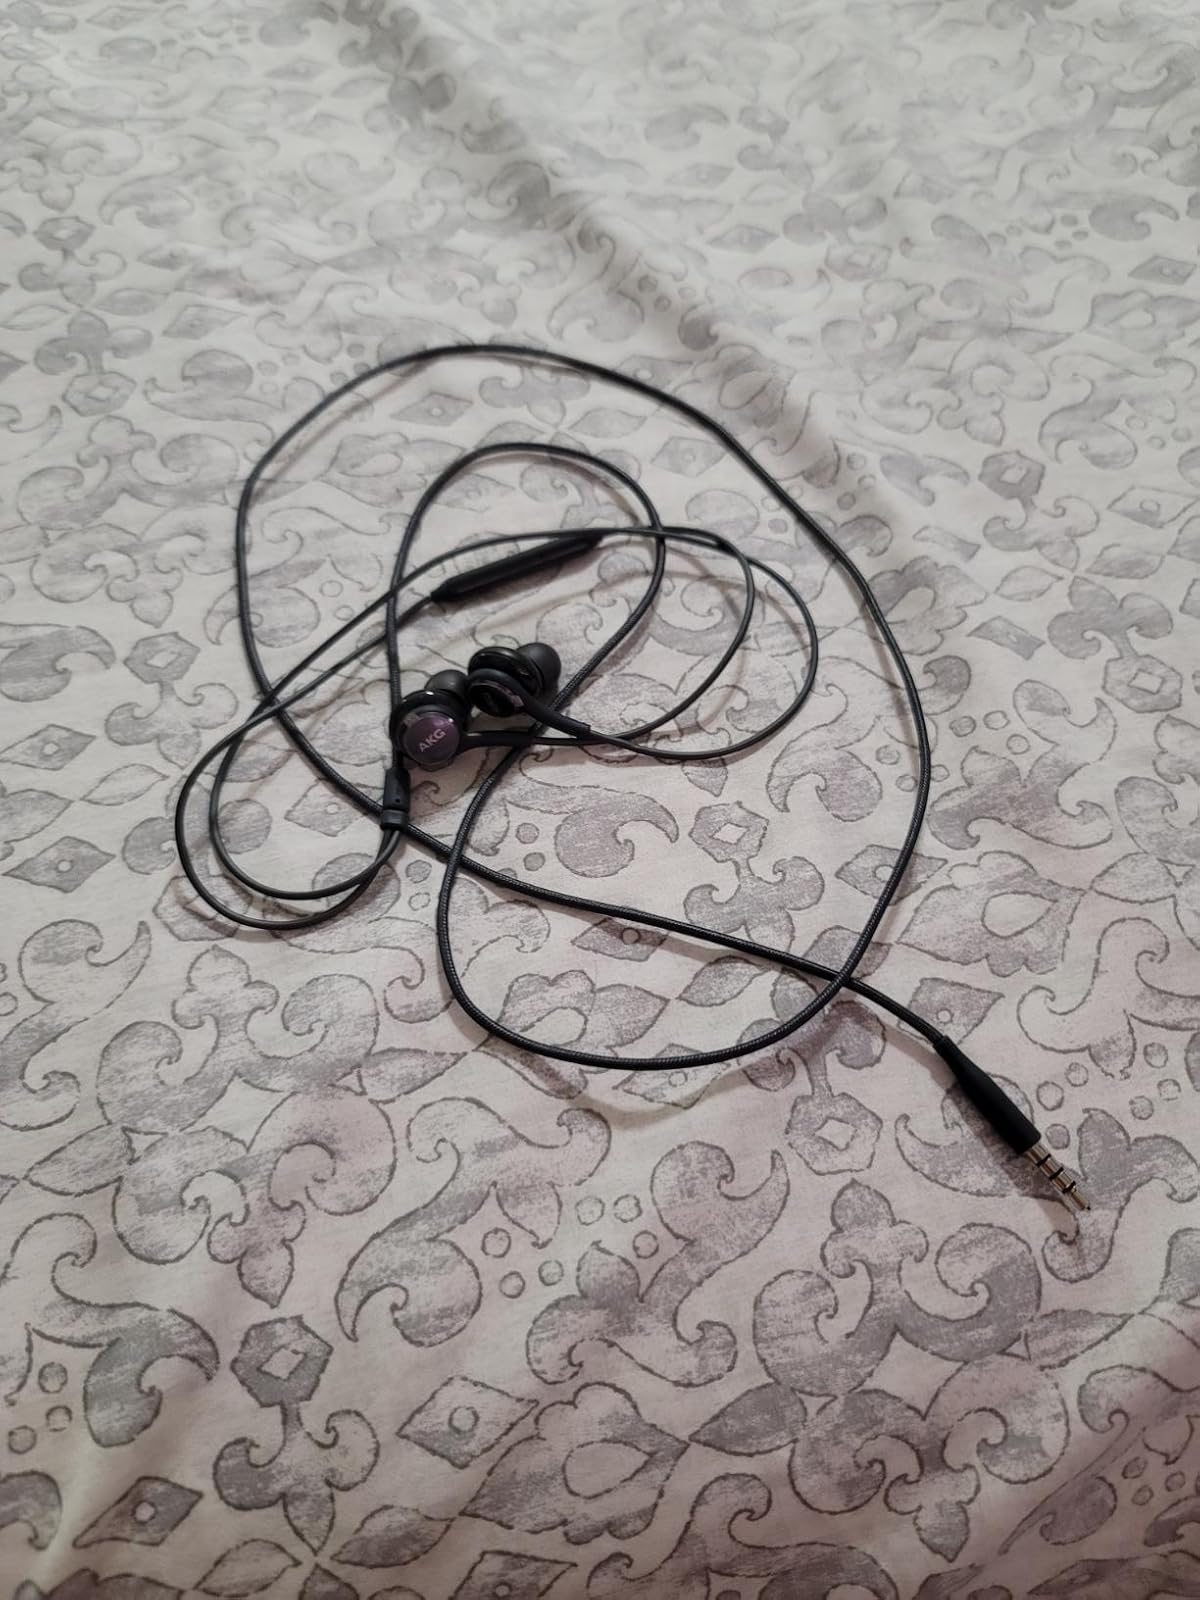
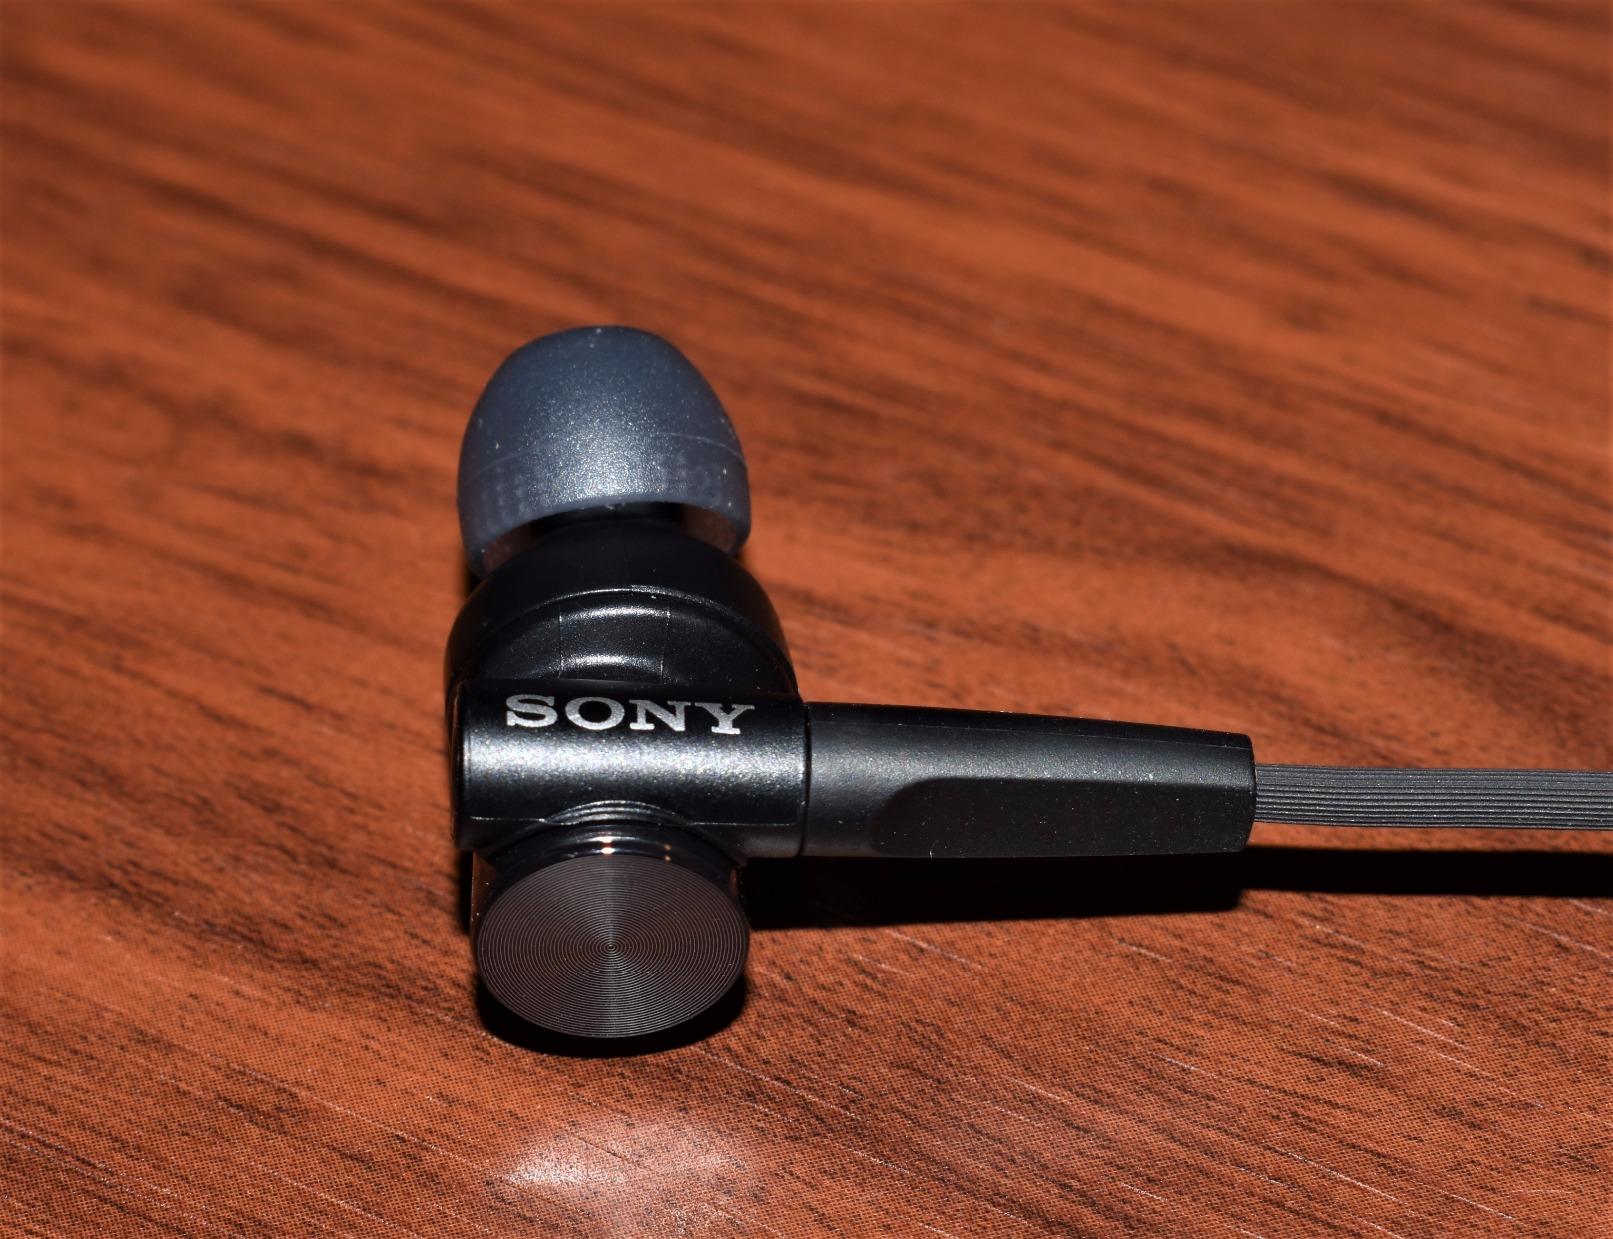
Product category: headphones
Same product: no